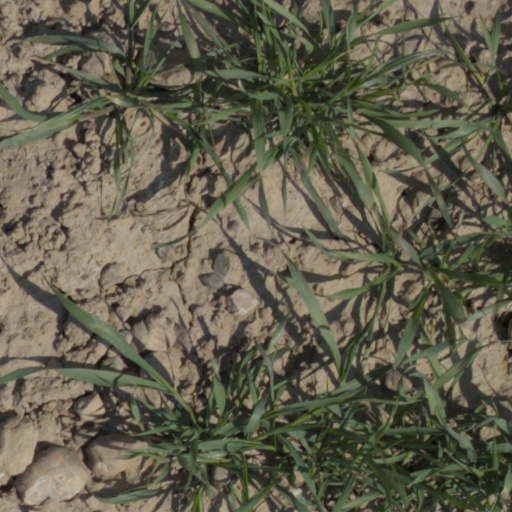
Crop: wheat